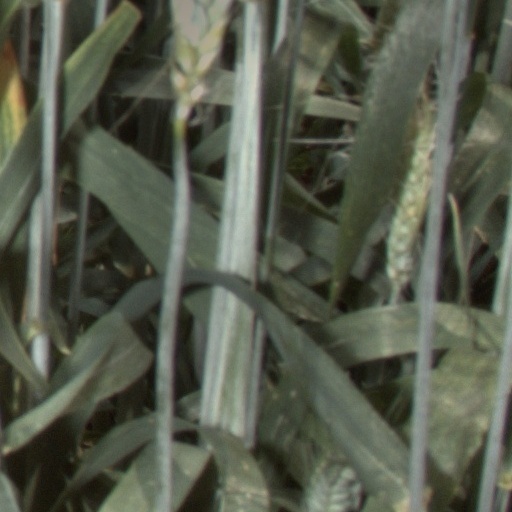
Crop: wheat